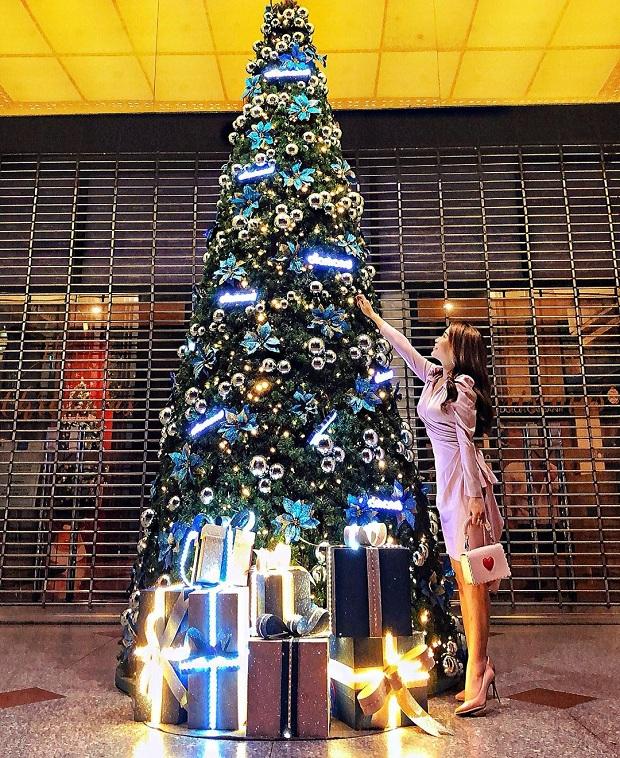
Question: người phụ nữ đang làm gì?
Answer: đang tạo dáng gần cây thông để chụp ảnh